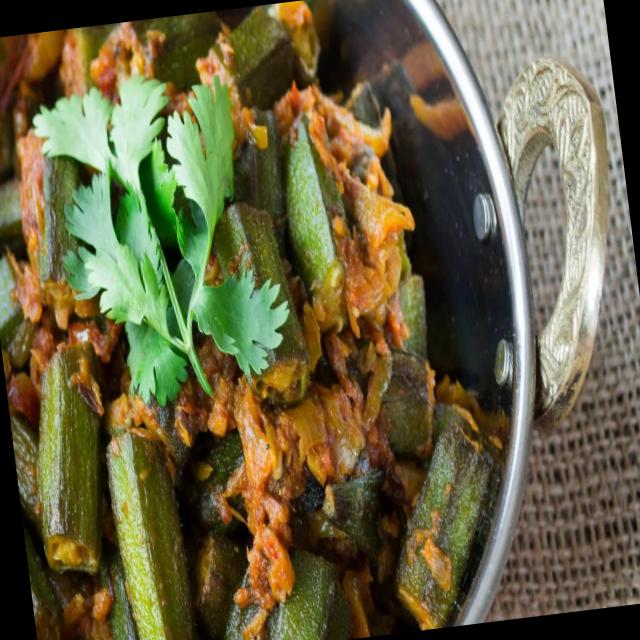
Dish: bhindi_masala